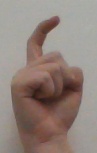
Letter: ra